Corinthian (comics)

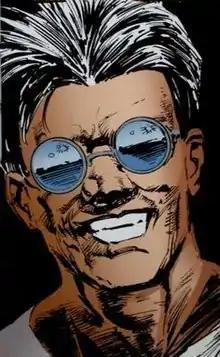

The Corinthian is a fictional character in Neil Gaiman's comic book series "The Sandman". He first appeared in "The Sandman" #10 (October 1989), which is part of the second story arc, "". Corinthian is an anthropomorphized living nightmare created by Dream, who destroys him in the same collection for going rogue and failing to fulfill his original design. Dream later recreates him with "some changes", though the exact nature of these changes is not explicit. His most notable physical feature is his lack of eyes: in their place, two rows of small, jagged teeth line each eye socket, which he often covers with sunglasses. He can speak, eat, see, and even breathe through these mouths.